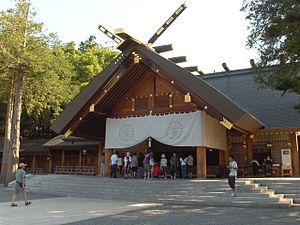
Le Hokkaidō-jingū est un sanctuaire shinto à Sapporo au Japon. Situé dans le parc Maruyama de Chūō-ku, le sanctuaire Hokkaido est consacré à quatre kamis, dont l'âme de l'empereur Meiji. Un certain nombre de participants à l'exploration du Hokkaidō tel que Mamiya Rinzō y sont aussi vénérés.